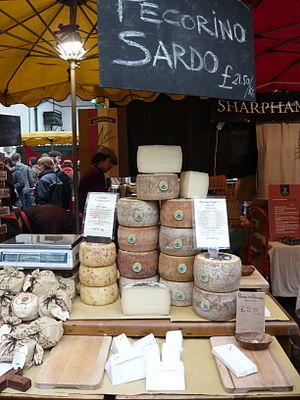
Le pecorino est un fromage italien au lait de brebis.